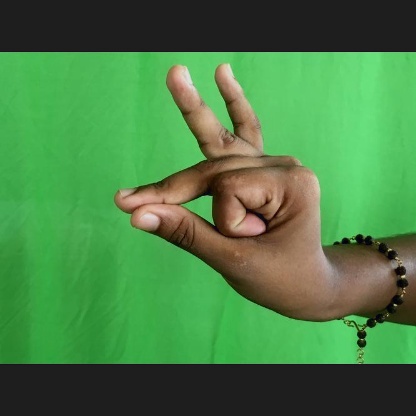
Mudra: Bramaram